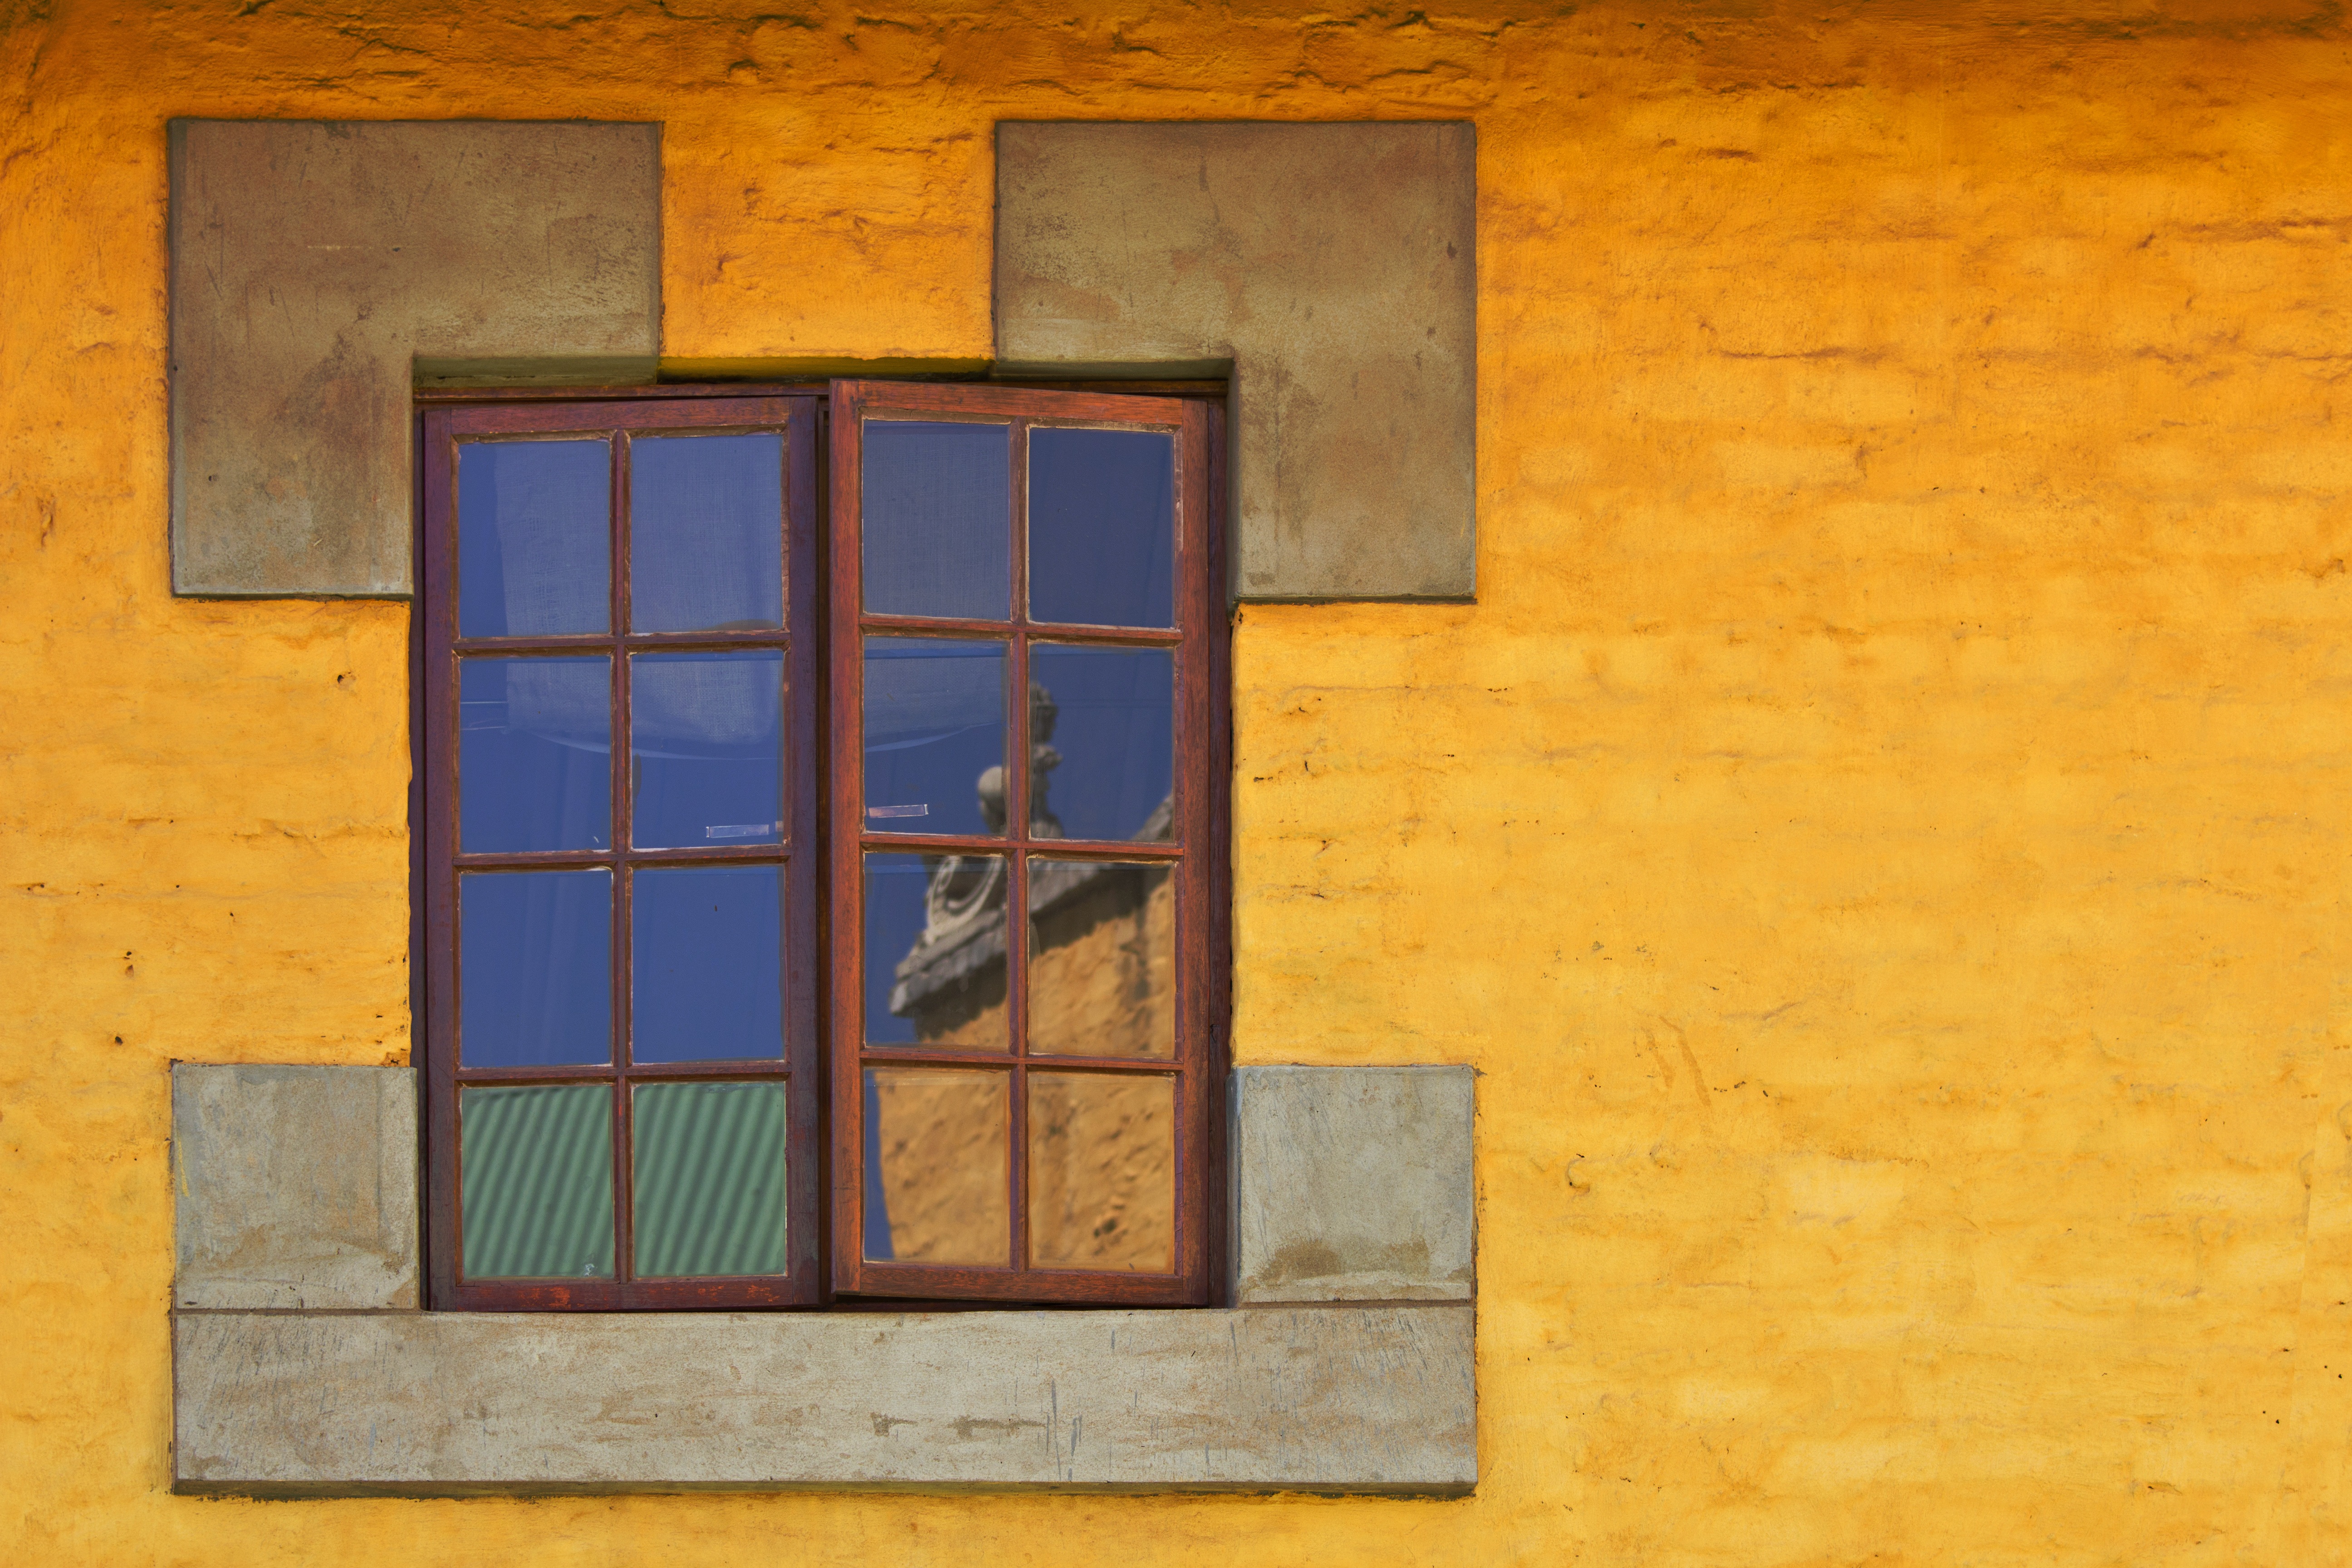
architecture, wood, house, window, glass, view, home, wall, reflection, color, facade, blue, door, material, interior design, window frame, design, vision, rectangle, picture frame, modern art, pane, desktop wallpaper